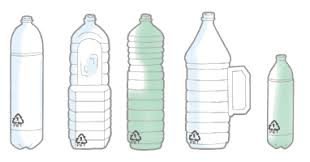
Waste category: plastic